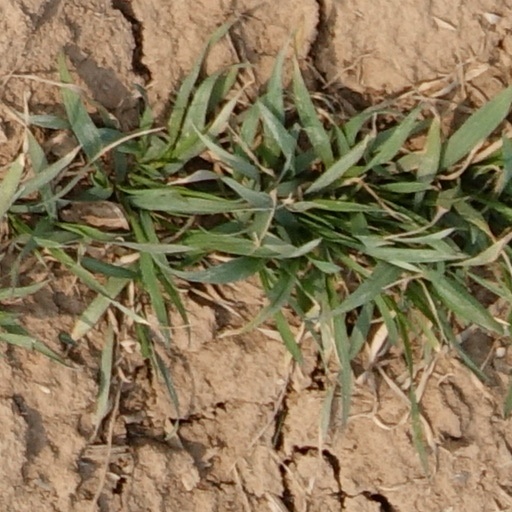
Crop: wheat